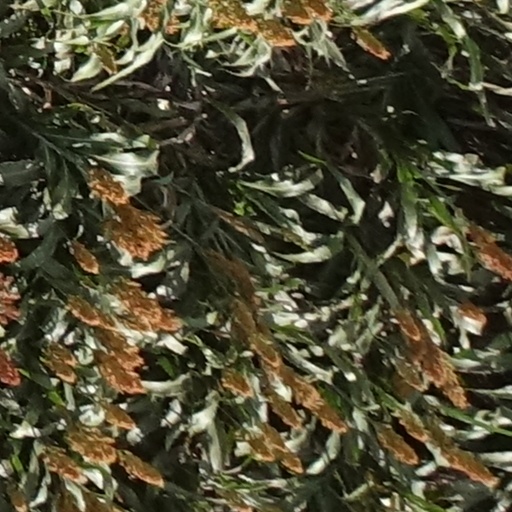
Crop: sorghum